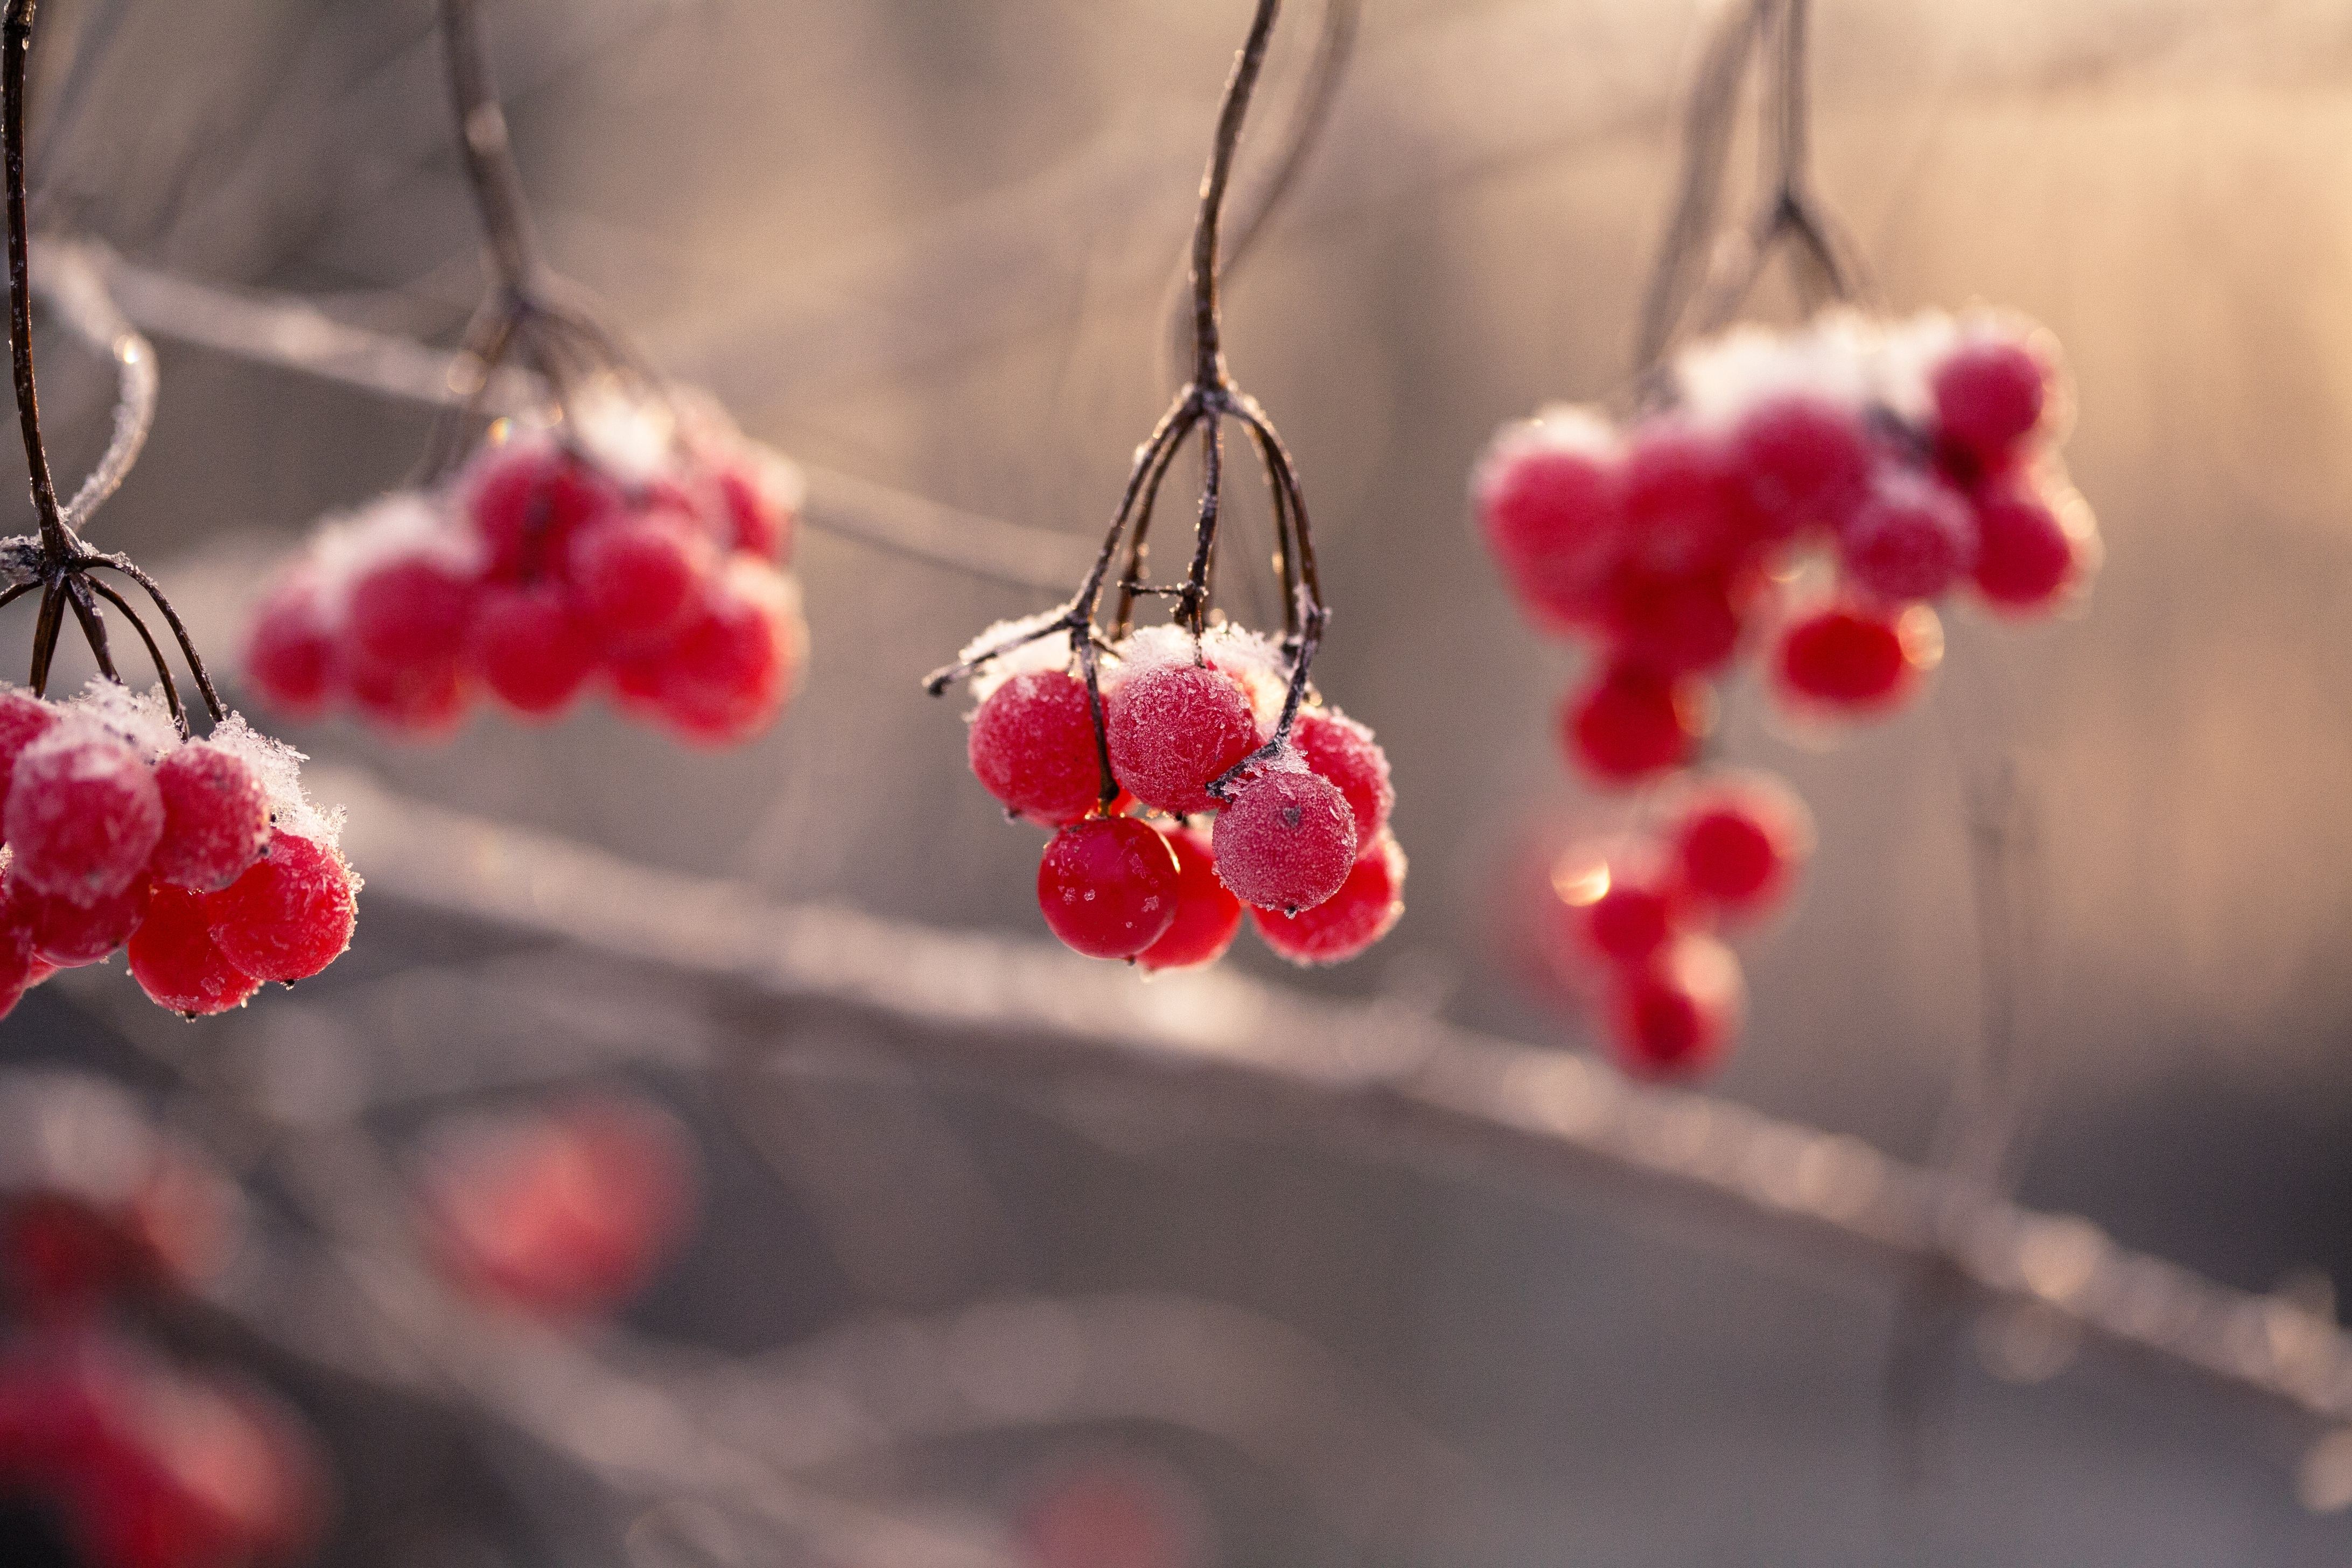
branch, blossom, plant, fruit, berry, leaf, flower, petal, food, spring, red, produce, color, pink, flora, season, cherry, macro photography